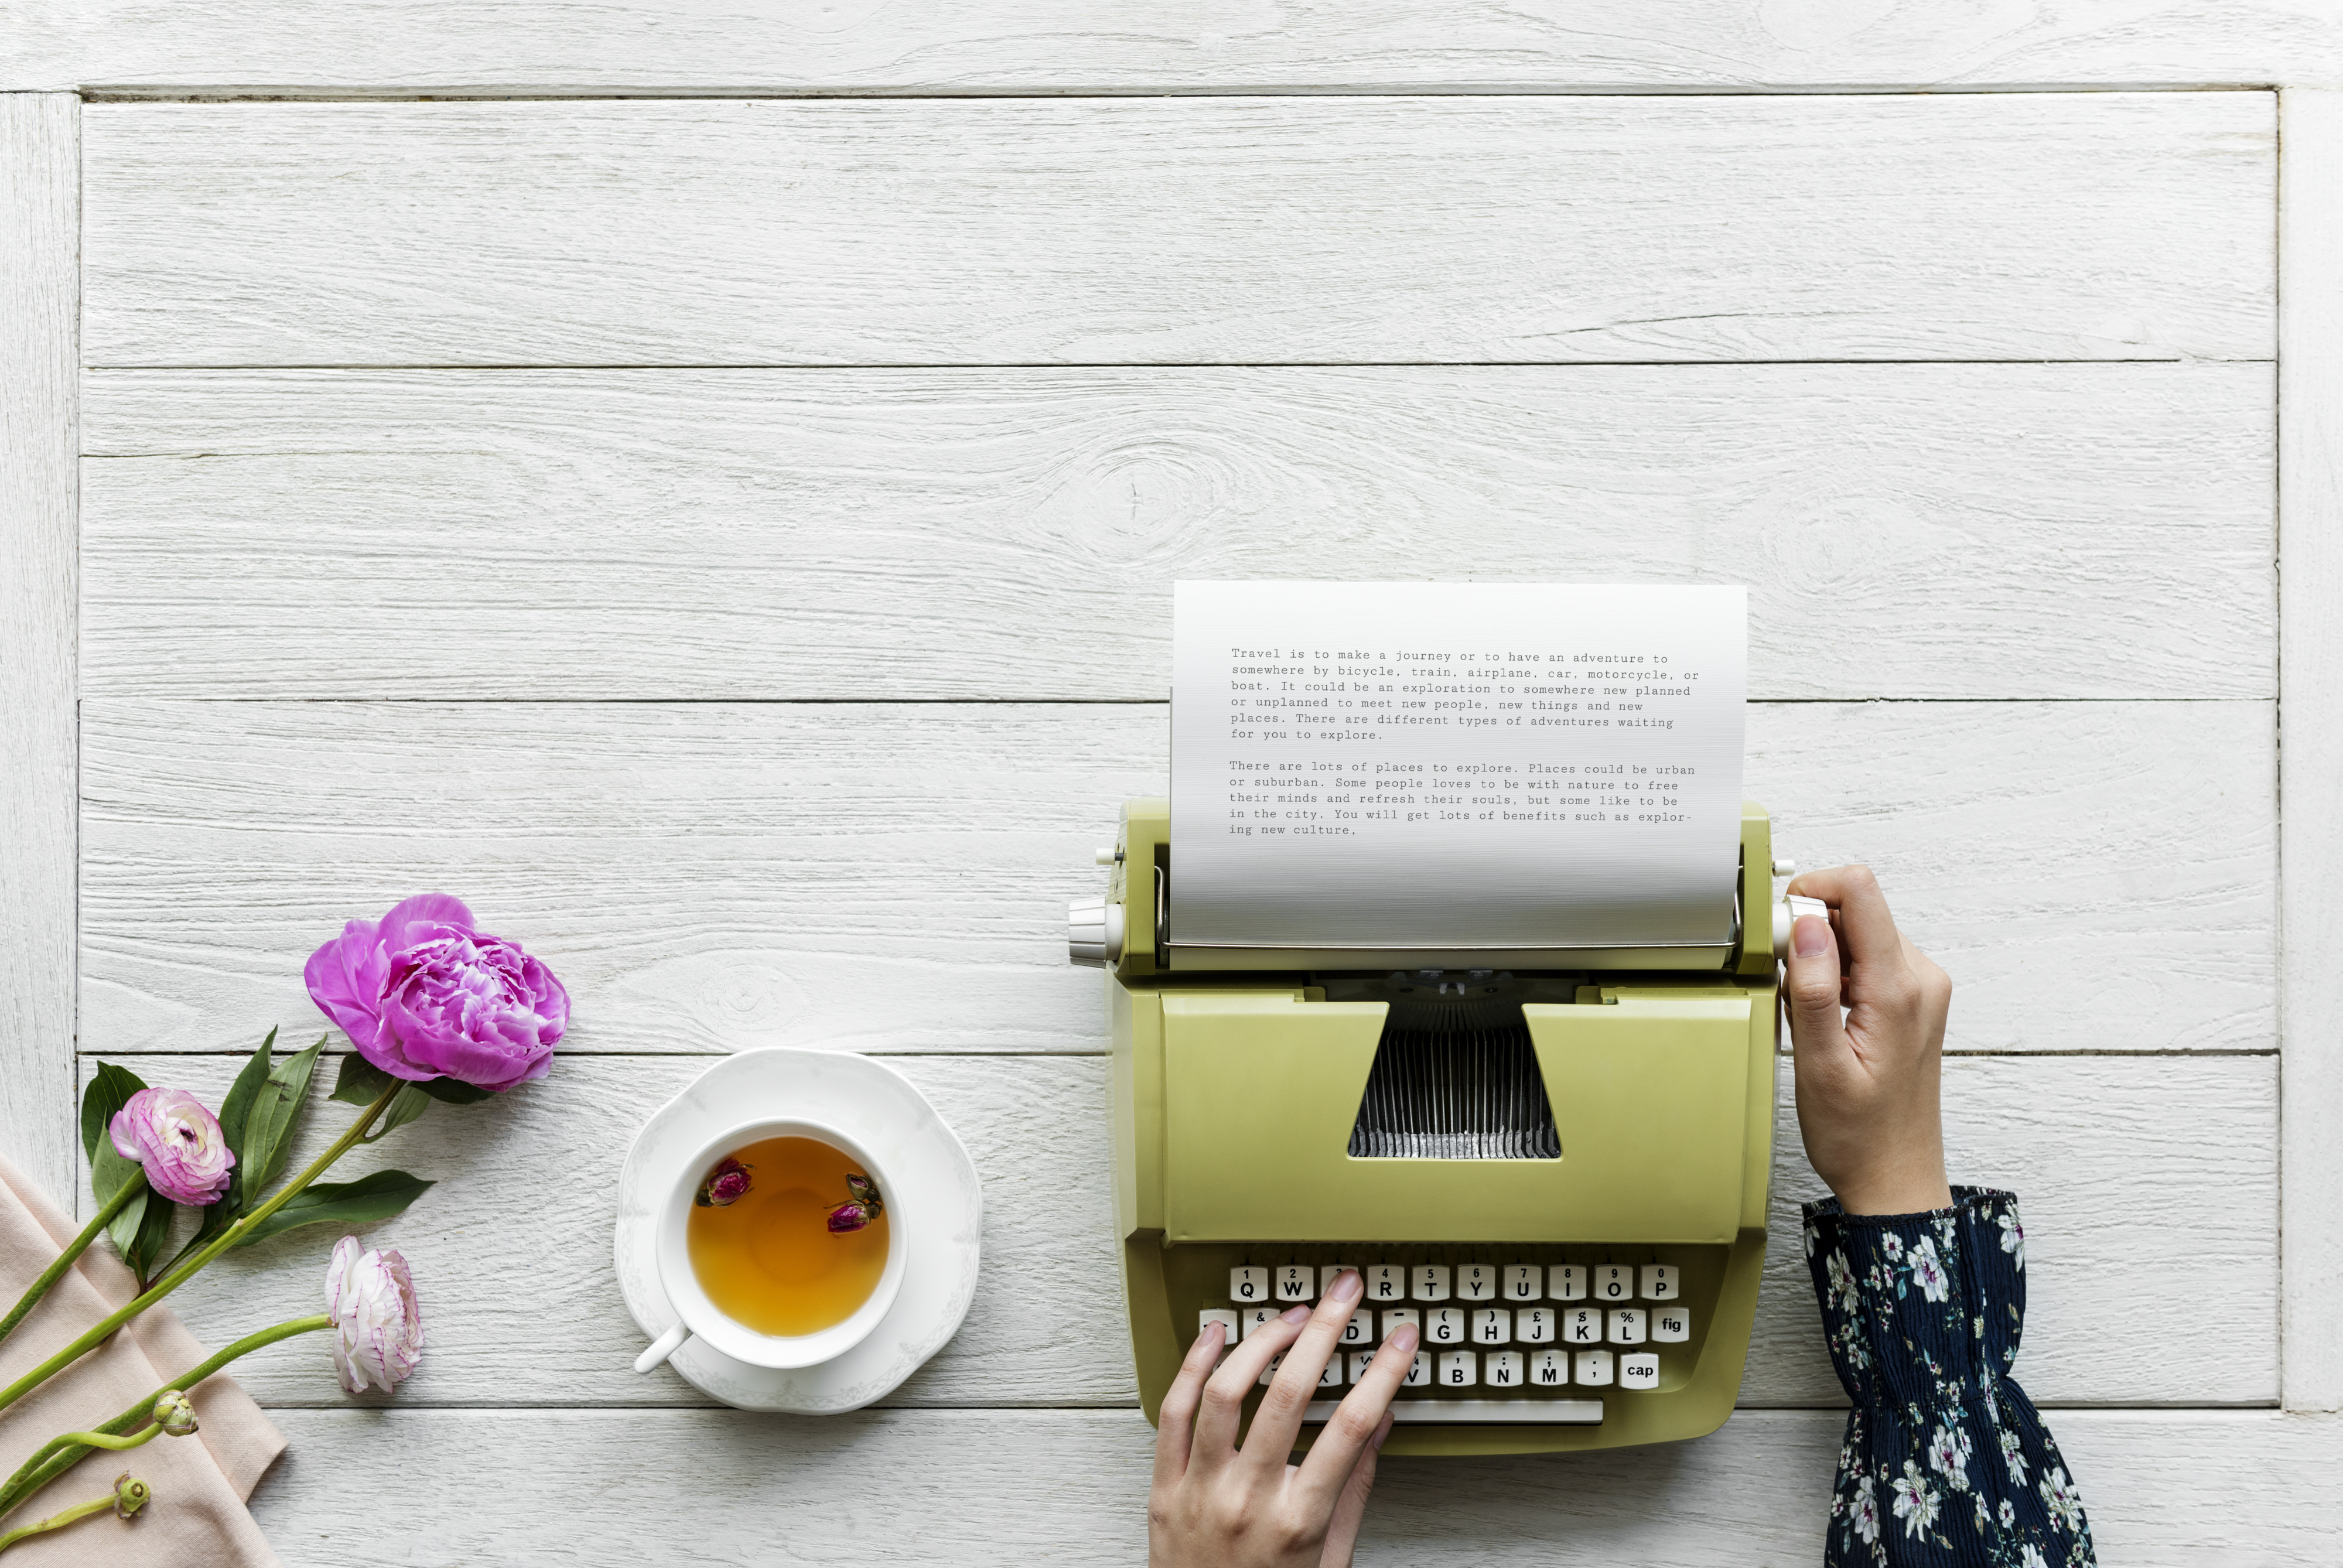
aerial, afternoon, analog, analogue, author, background, beverage, break, breakfast, cafe, career, classic, copy space, cup, daytime, decoration, design space, document, drink, editorial, equipment, flat lay, flatlay, flower, freelancer, hand, hobby, journalist, machine, morning, mug, old fashion, paper, person, publish, refreshing, relaxation, retro, story, tea, time, typescript, typewriter, typing, vintage, work from home, working, workspace, write, writer, yellow, paper product, office equipment, wildflower, still life photography, tableware